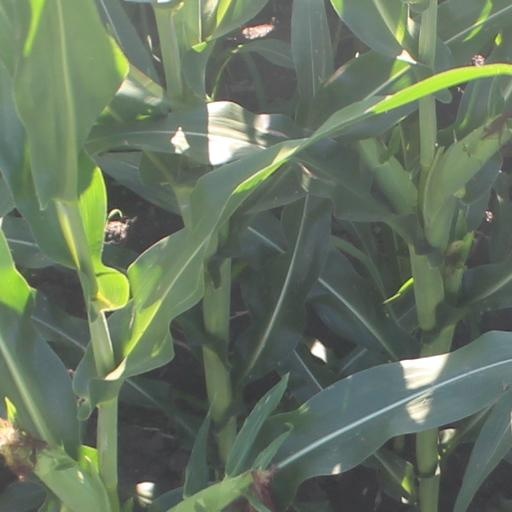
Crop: maize; corn